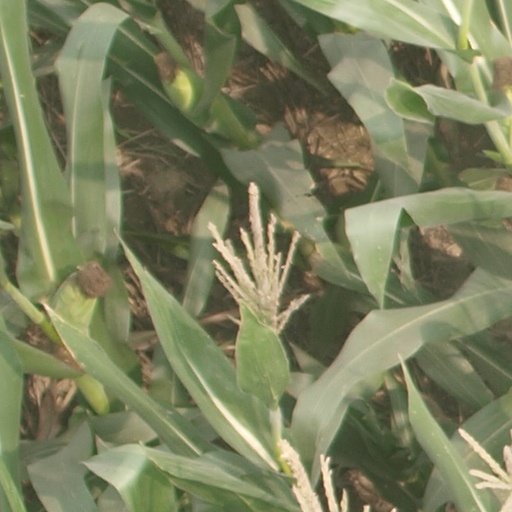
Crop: maize; corn